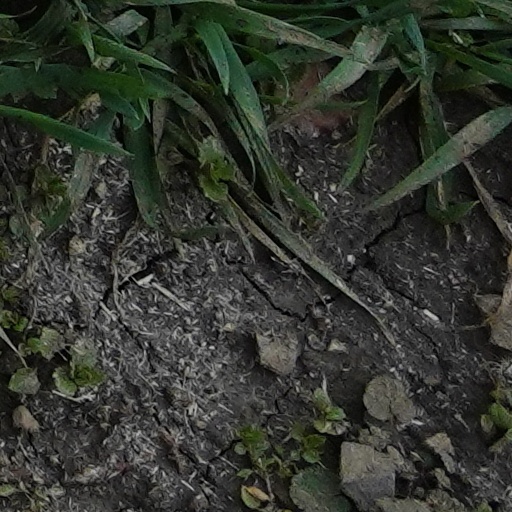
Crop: wheat